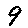
Label: 9